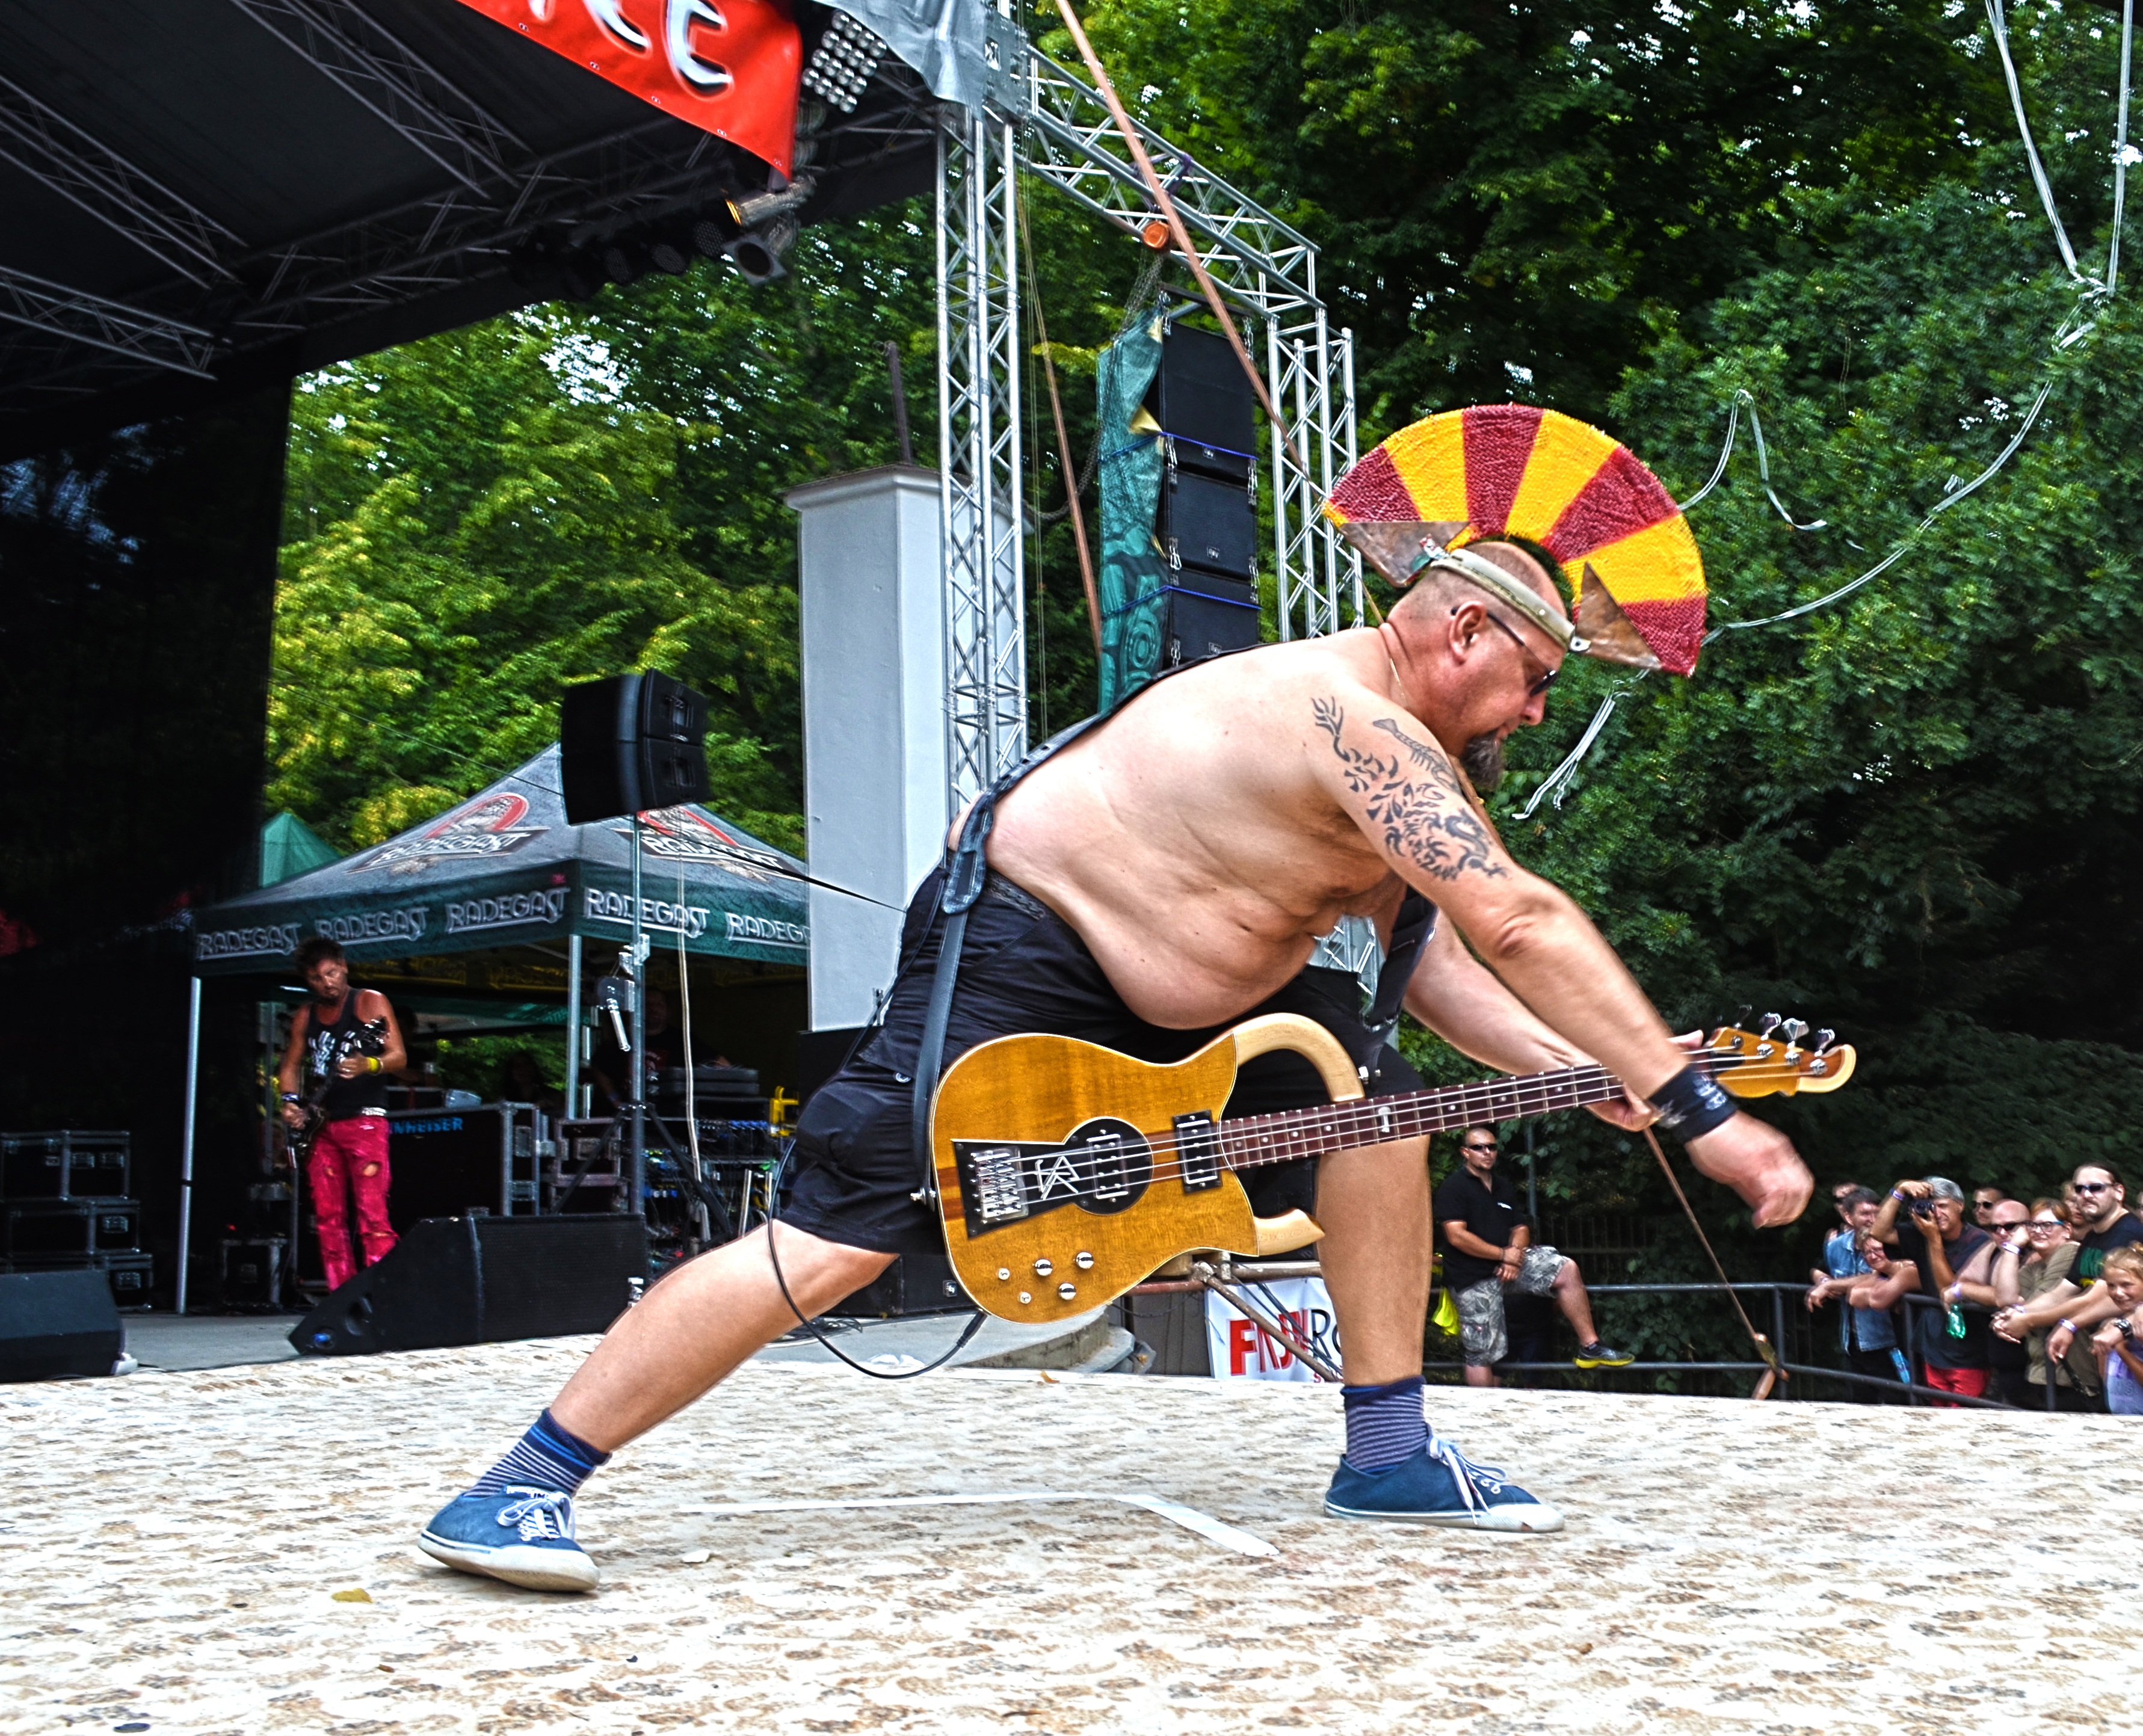
concert, festival, sports, guitarist, wig, endurance sports, basketball moves, the podium